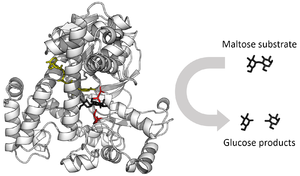
Une enzyme est une protéine dotée de propriétés catalytiques. Presque toutes les biomolécules capables de catalyser des réactions chimiques dans les cellules sont des enzymes ; certaines biomolécules catalytiques sont cependant constituées d'ARN et sont donc distinctes des enzymes : ce sont les ribozymes.